Spanish orthography

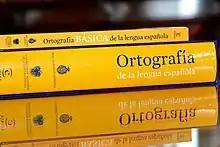
(2010)

Spanish orthography is the orthography used in the Spanish language. The alphabet uses the Latin script. The spelling is fairly phonemic, especially in comparison to more opaque orthographies like English, having a relatively consistent mapping of graphemes to phonemes; in other words, the pronunciation of a given Spanish-language word can largely be predicted from its spelling and to a slightly lesser extent vice versa. Spanish punctuation uniquely includes the use of inverted question and exclamation marks: .